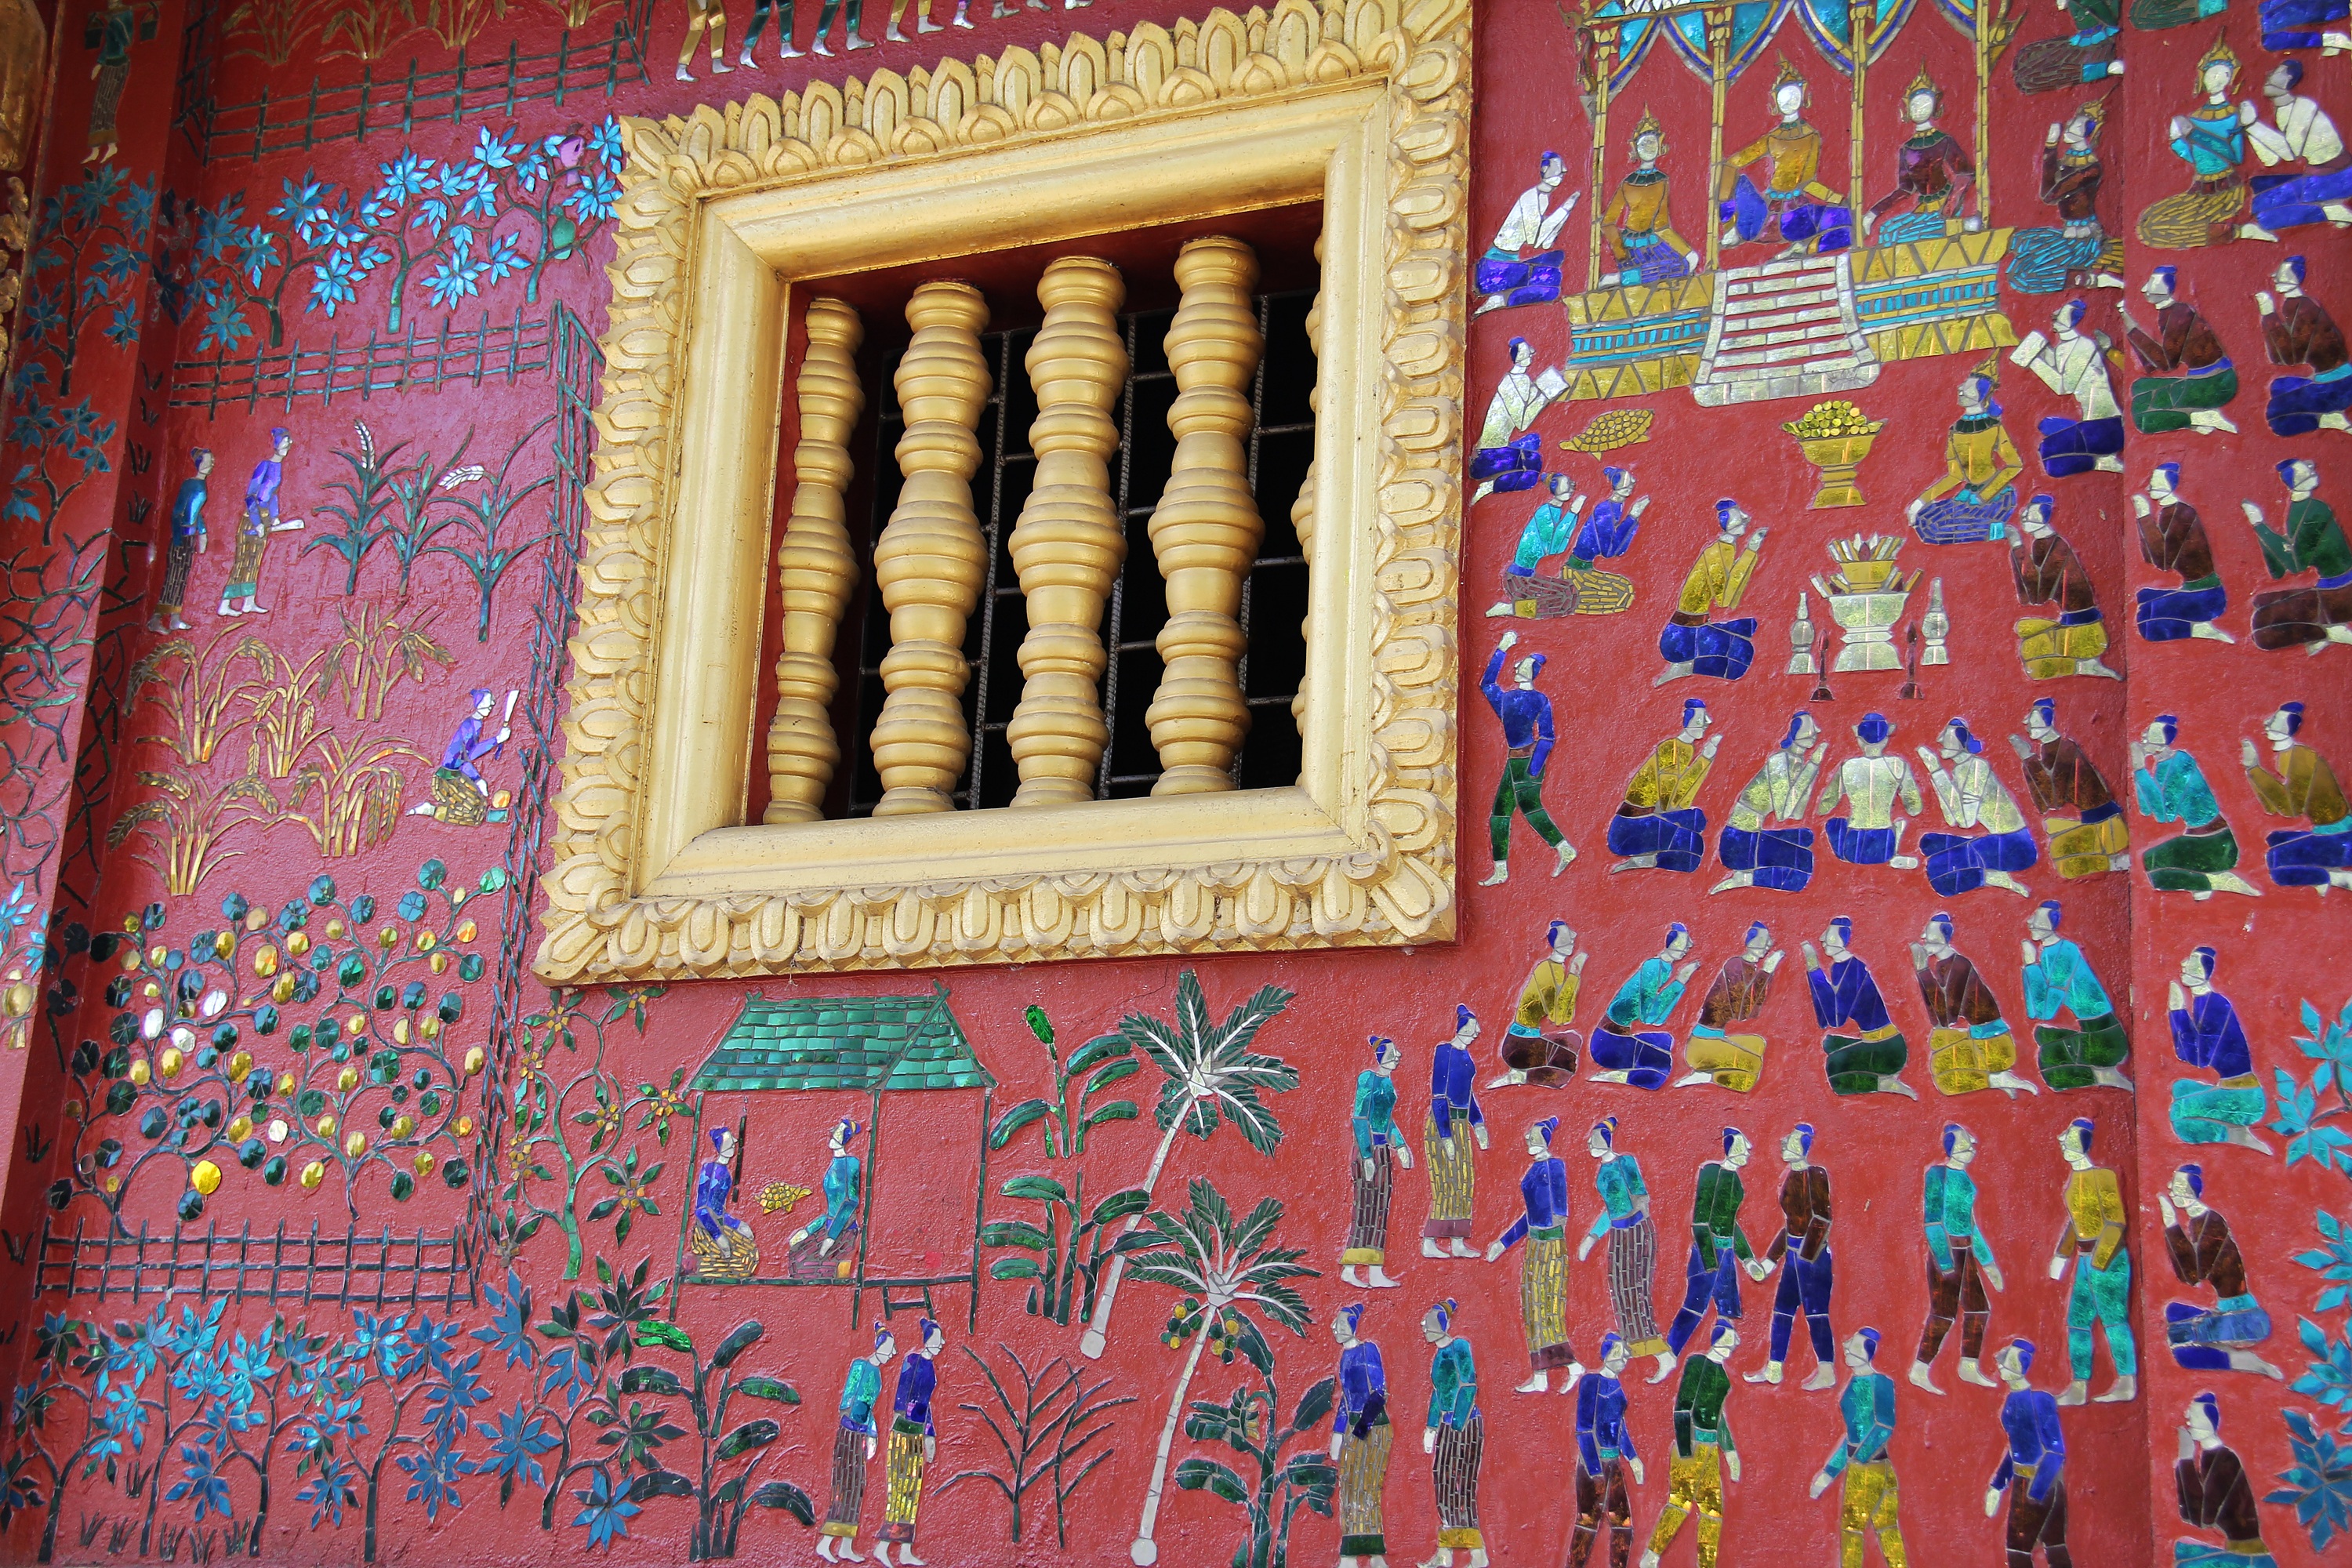
city, wall, travel, golden, color, religion, asia, painting, pray, art, temple, mural, buddha, history, heritage, historical, laos, wat, luang prabang, wat xieng thong, golden city temple